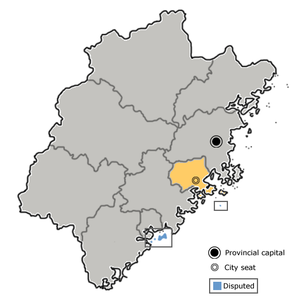
Putian est une ville de la province du Fujian en Chine. Elle couvre 3 781 km² et sa population était de 3,23 millions d'habitants en 2004. Une langue spécifique du groupe min y est parlée, le puxian.